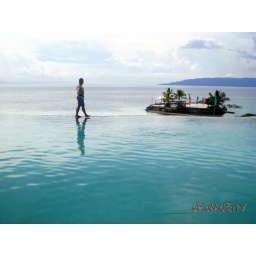
walking over the water